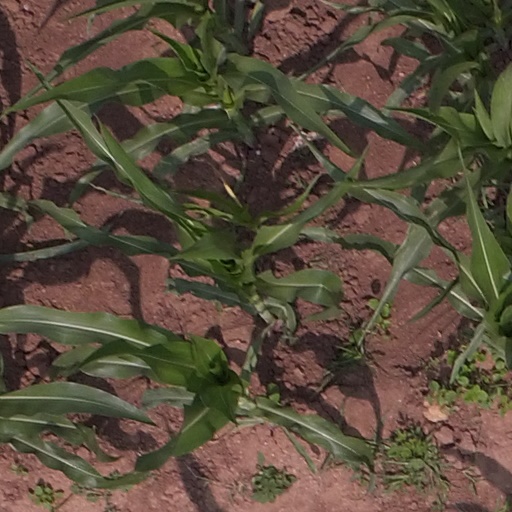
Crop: maize; corn